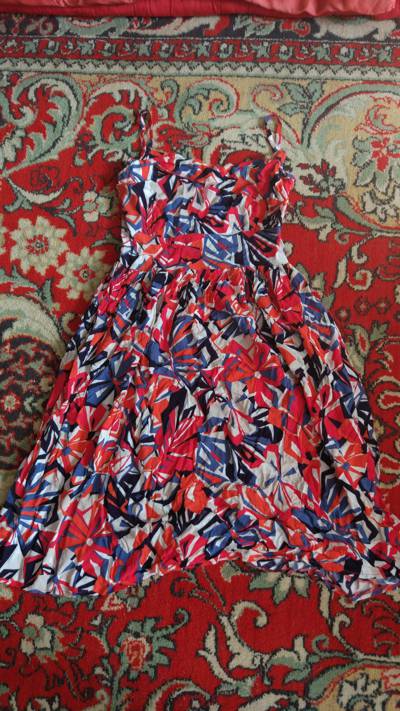
Waste category: clothes